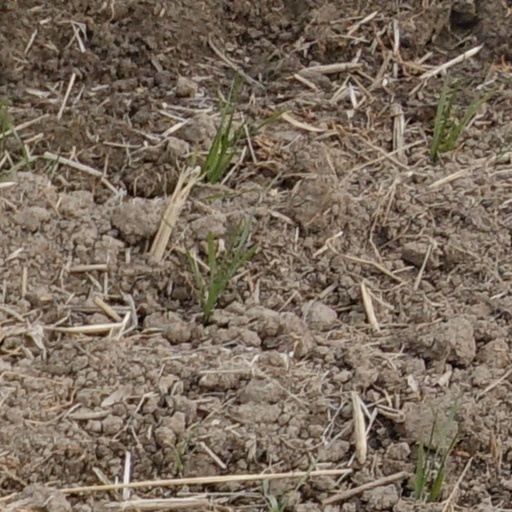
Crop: wheat